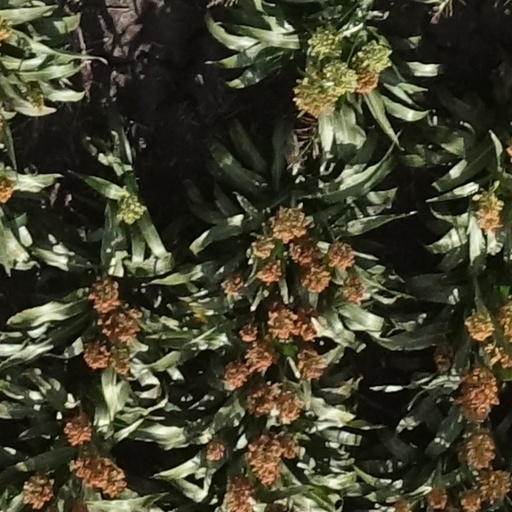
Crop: sorghum